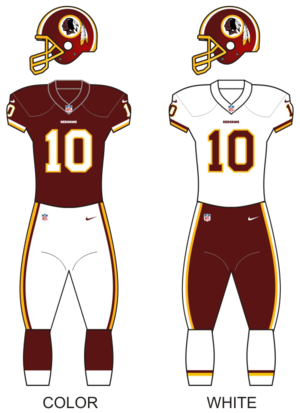
La Washington Football Team est une franchise de la National Football League basée à Washington. Son siège et son centre de formation sont à Redskins Park à Ashburn dans l'État de Virginie.